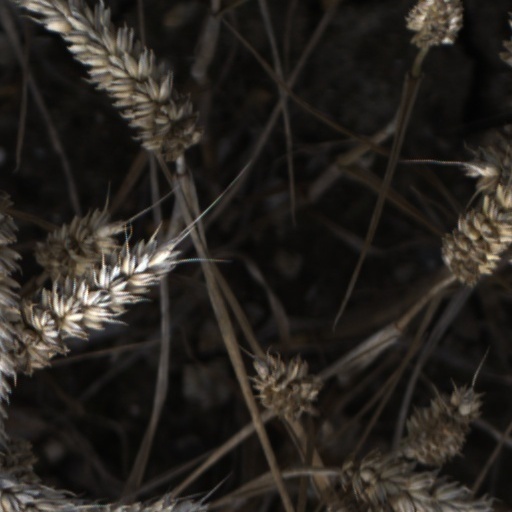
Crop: wheat